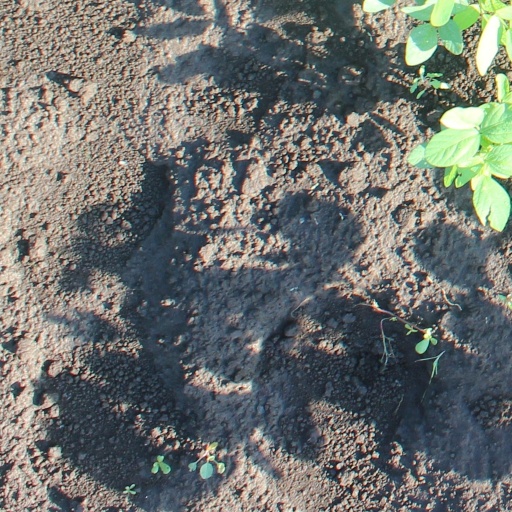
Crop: soybean